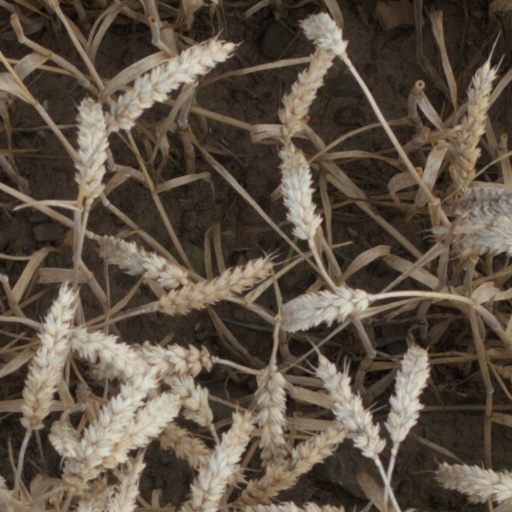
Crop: wheat